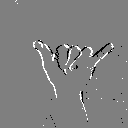
ASL letter: y